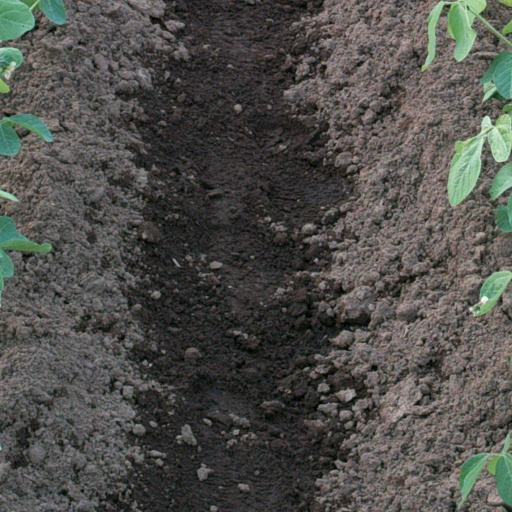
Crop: soybean